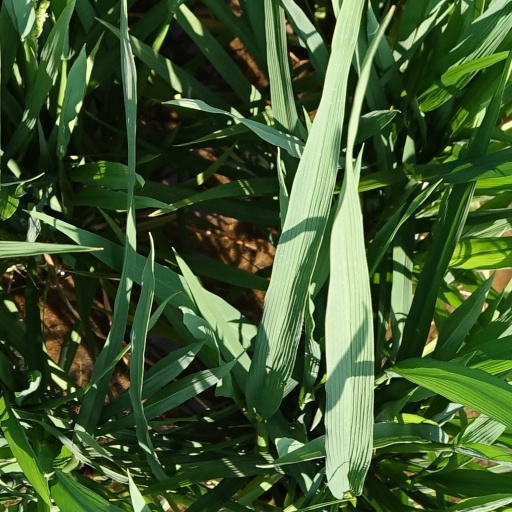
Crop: rice